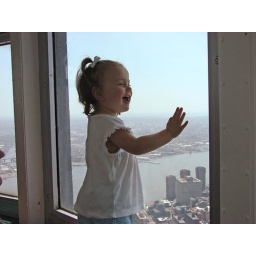
Kate in 102nd floor window